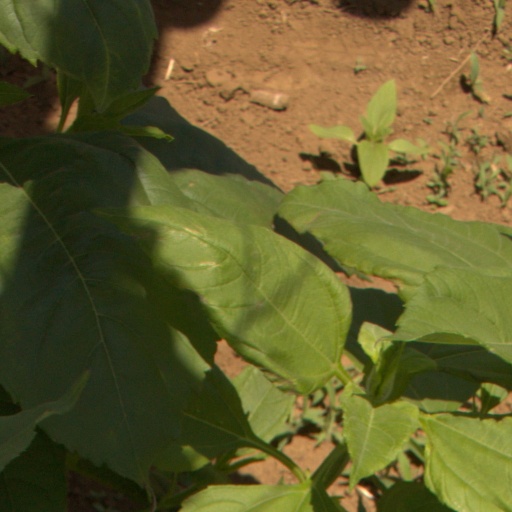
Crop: Jerusalem artichoke